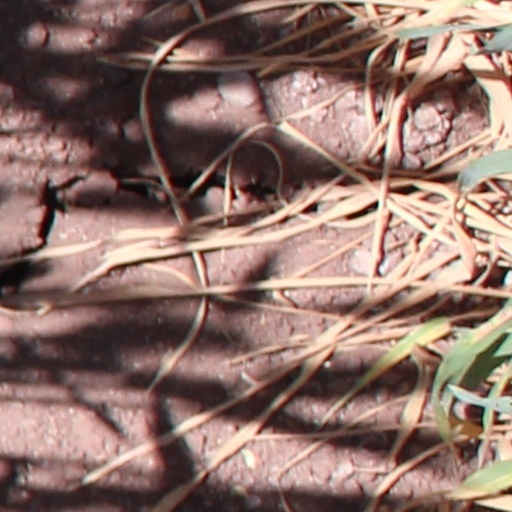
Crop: wheat